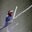
Label: bird